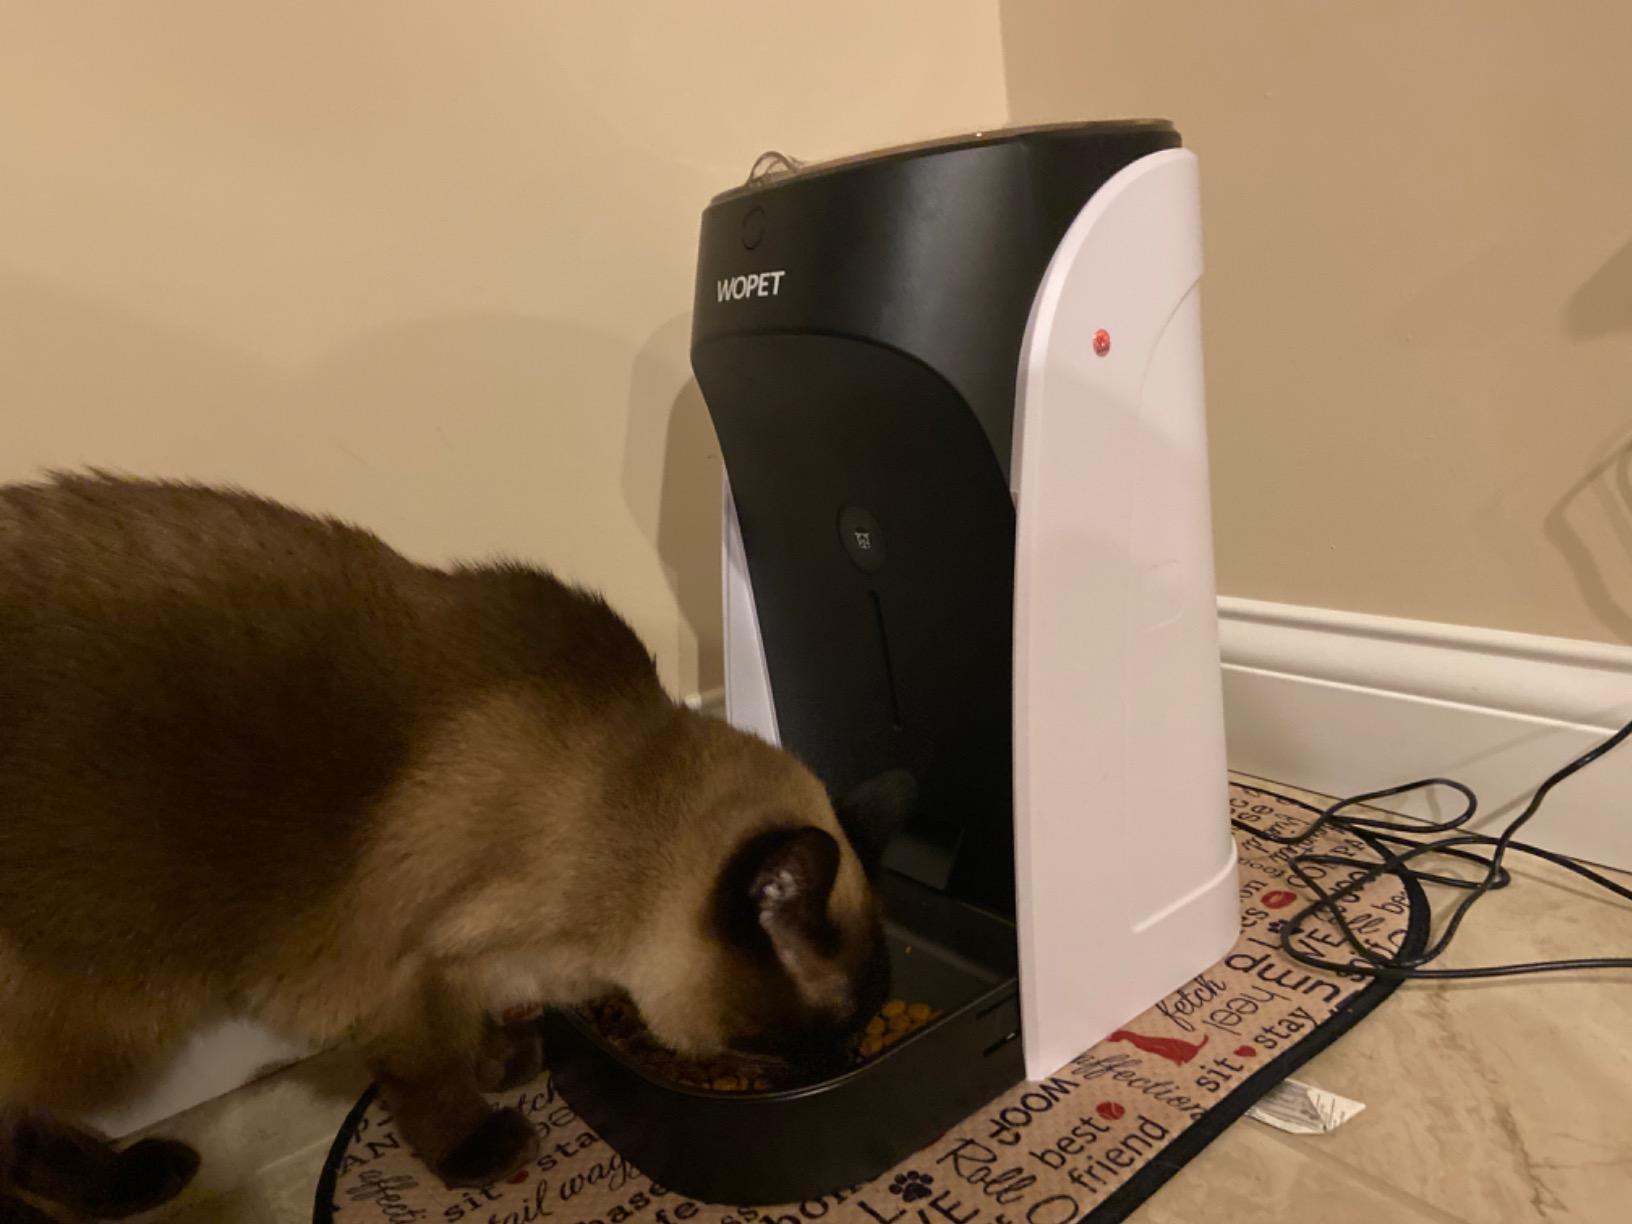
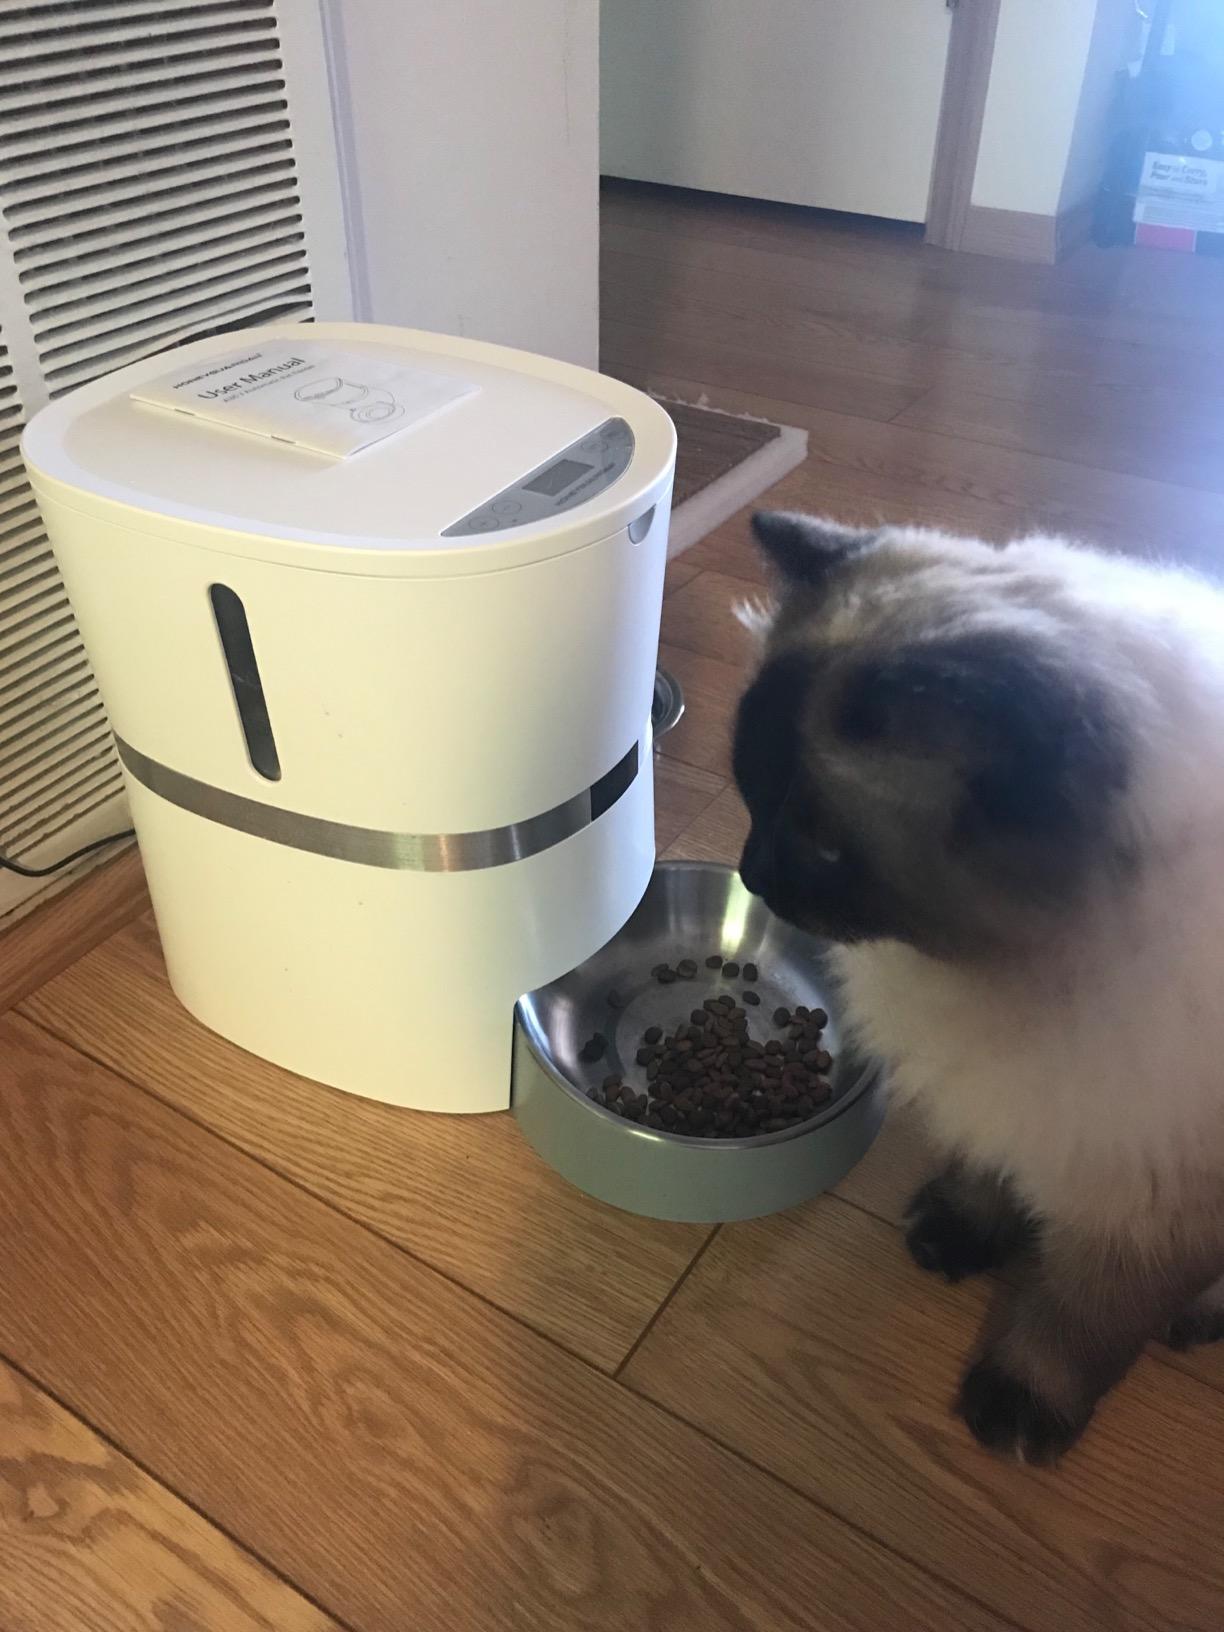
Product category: items_feeder
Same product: no